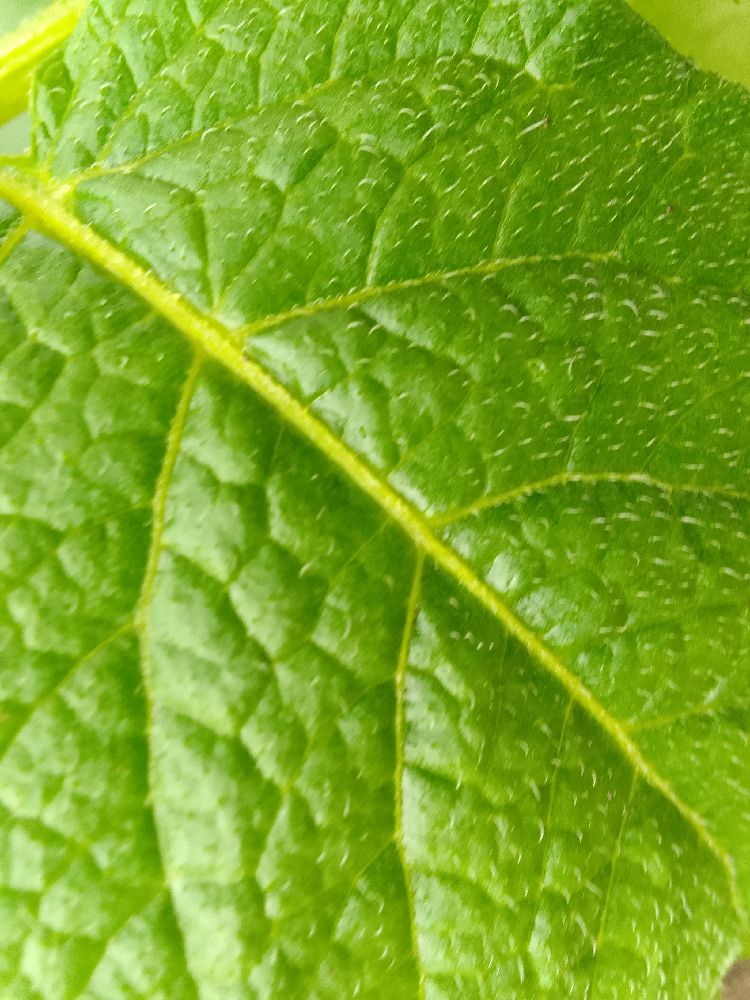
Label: Healthy